Koi Aane Ko Hai

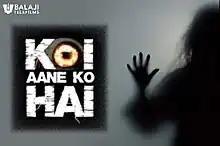

Koi Aane Ko Hai is an Indian supernatural drama television series that premiered on 13 March 2009 on Colors TV. The series is co-produced by Ekta Kapoor and Shobha Kapoor under their banner Balaji Telefilms.